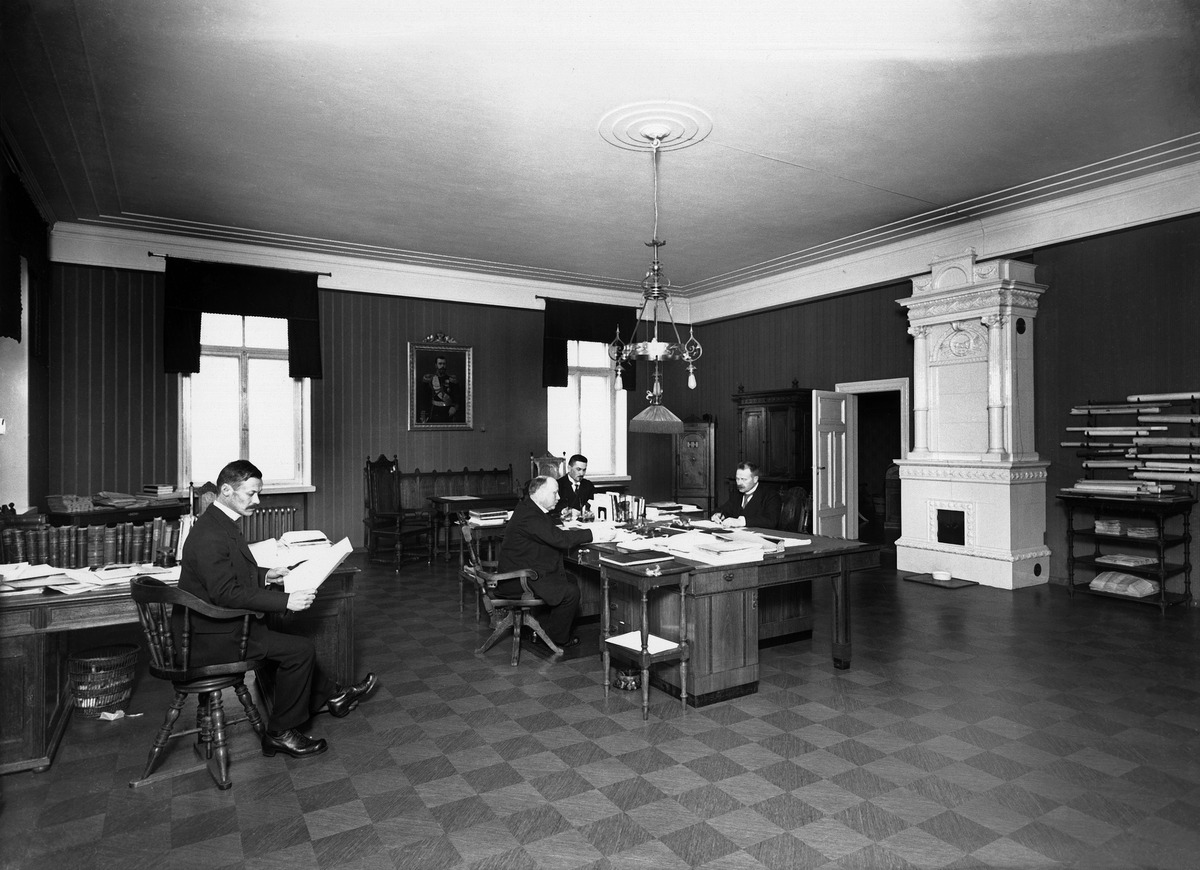
Valtioneuvoston linna
sisällön kuvaus: Valtioneuvoston linna. Työhuone, mahdollisesti kulkulaitostoimituskunta. Kuvassa kreivi Kirill (Eric) Berg. mustavalkoinen
Kuvaaja: Sundström, Eric, valokuvaaja
Ajankohta: kuvausaika 1914 - 1917
Paikka: Suomi, Uusimaa, Helsinki, Kruununhaka Helsinki, Snellmaninkatu 1
Aiheet: hallintorakennukset Valtioneuvoston linna, toimistokalusteet, uunit, lamput